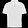
Label: T - shirt / top